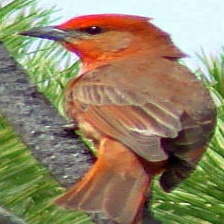
Species: HEPATIC TANAGER
Scientific name: PIRANGA FLAVA